Kim Cattrall

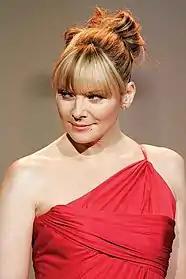
Cattrall in 2007

In 1997, she was cast in "Sex and the City", Darren Star's series which was broadcast on HBO. As Samantha Jones, Cattrall gained international recognition. She capitalized on her success by appearing in steamy television commercials promoting Pepsi One. "Sex and the City" ran for six seasons and ended as a weekly series in spring 2004 with 10.6 million viewers. Cattrall reprised the role of Samantha Jones in the 2008 "Sex and the City" film, as well as the 2010 sequel "Sex and the City 2". For her role on the television series, she was nominated for five Emmy Awards, and four Golden Globe Awards, winning one in 2002. She also won two ensemble Screen Actors Guild Awards, shared with her co-stars Sarah Jessica Parker, Kristin Davis and Cynthia Nixon, although she later revealed she never got along with them. She was ranked number eight in "TV Guide"s 50 sexiest stars of all-time list in 2005. In 2008 she was honoured by the Cosmopolitan UK Ultimate Women Of The Year Awards with the "Ultimate Icon Award". She was also awarded the NBC Universal Canada Award of Distinction at the 2008 Banff World TV Festival.